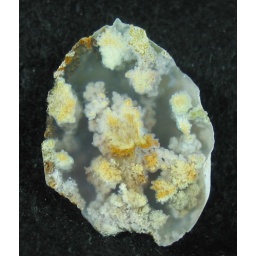
a small yellow bouquet agate from Tapado and from collecting in 2007.